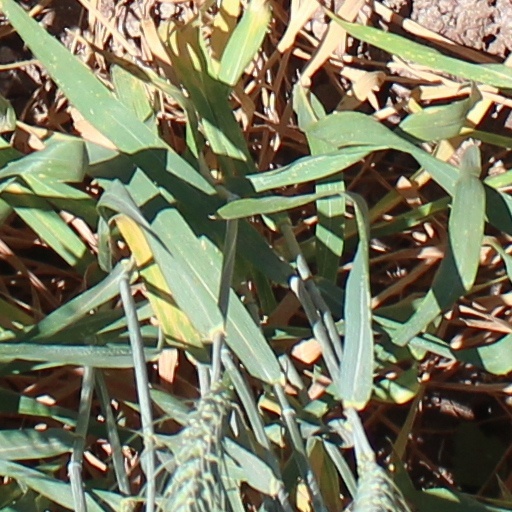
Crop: wheat